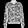
Label: Coat